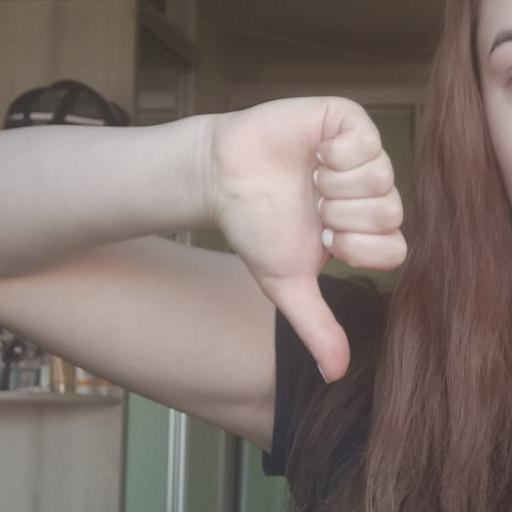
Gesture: dislike